Sky position (RA, Dec in degrees): 153.838, 8.458
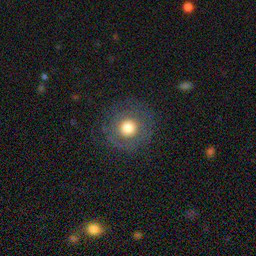
Galaxy morphology: Round Smooth Galaxies